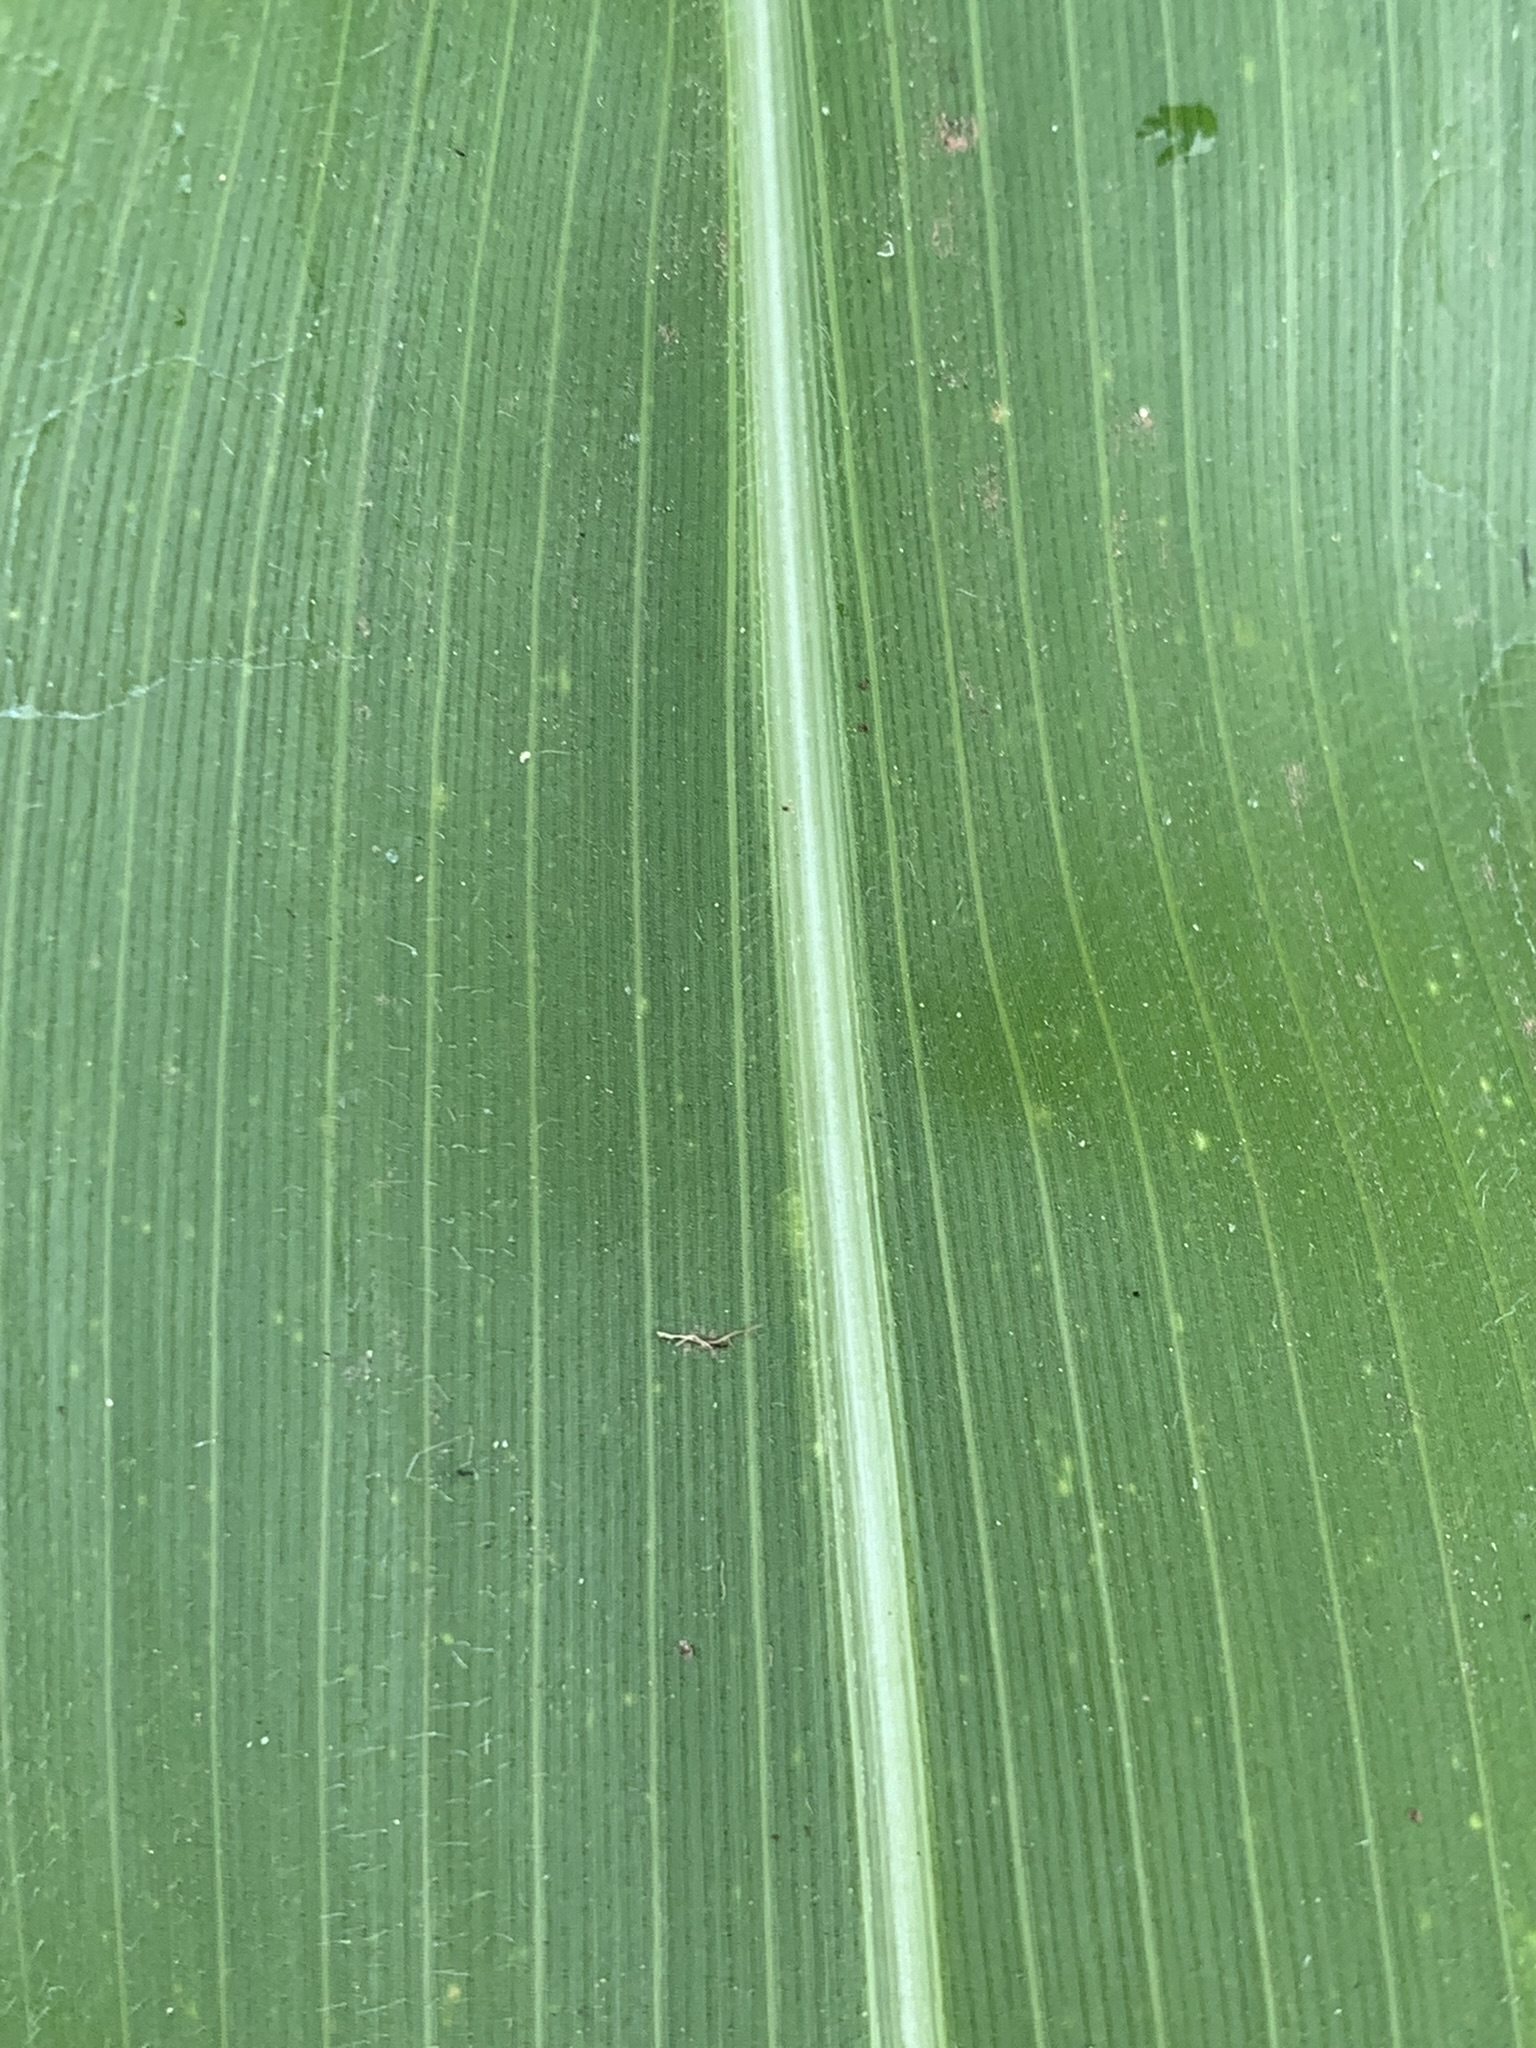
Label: Healthy